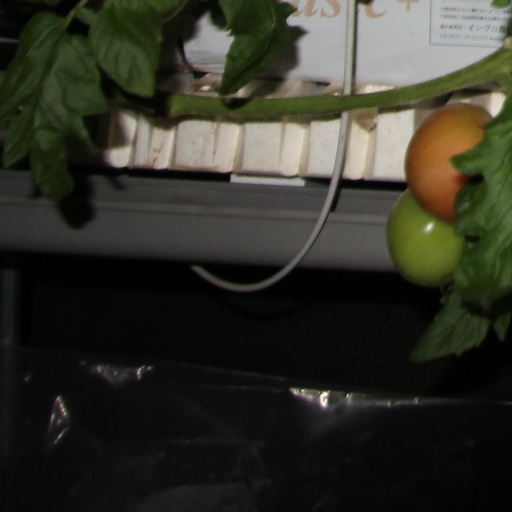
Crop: tomato